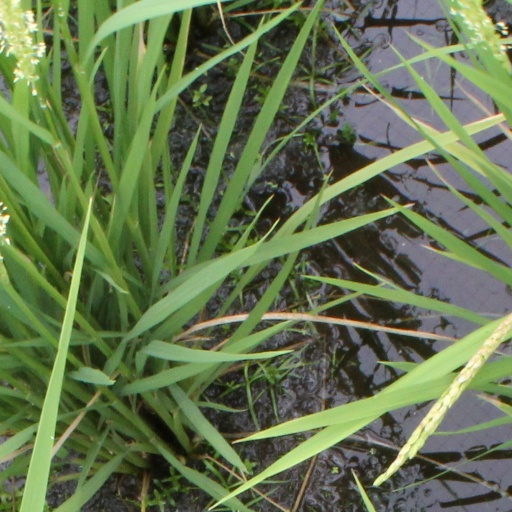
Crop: rice